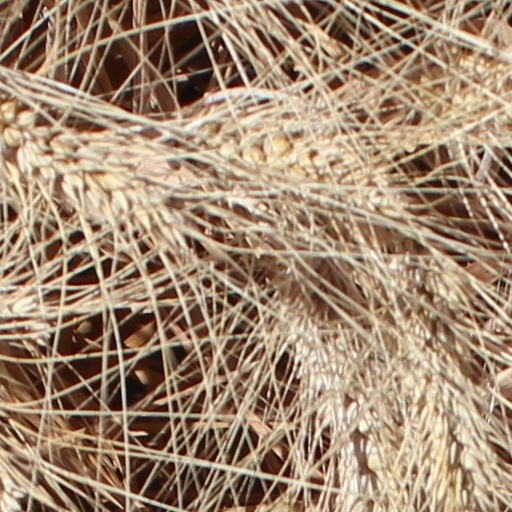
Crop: wheat